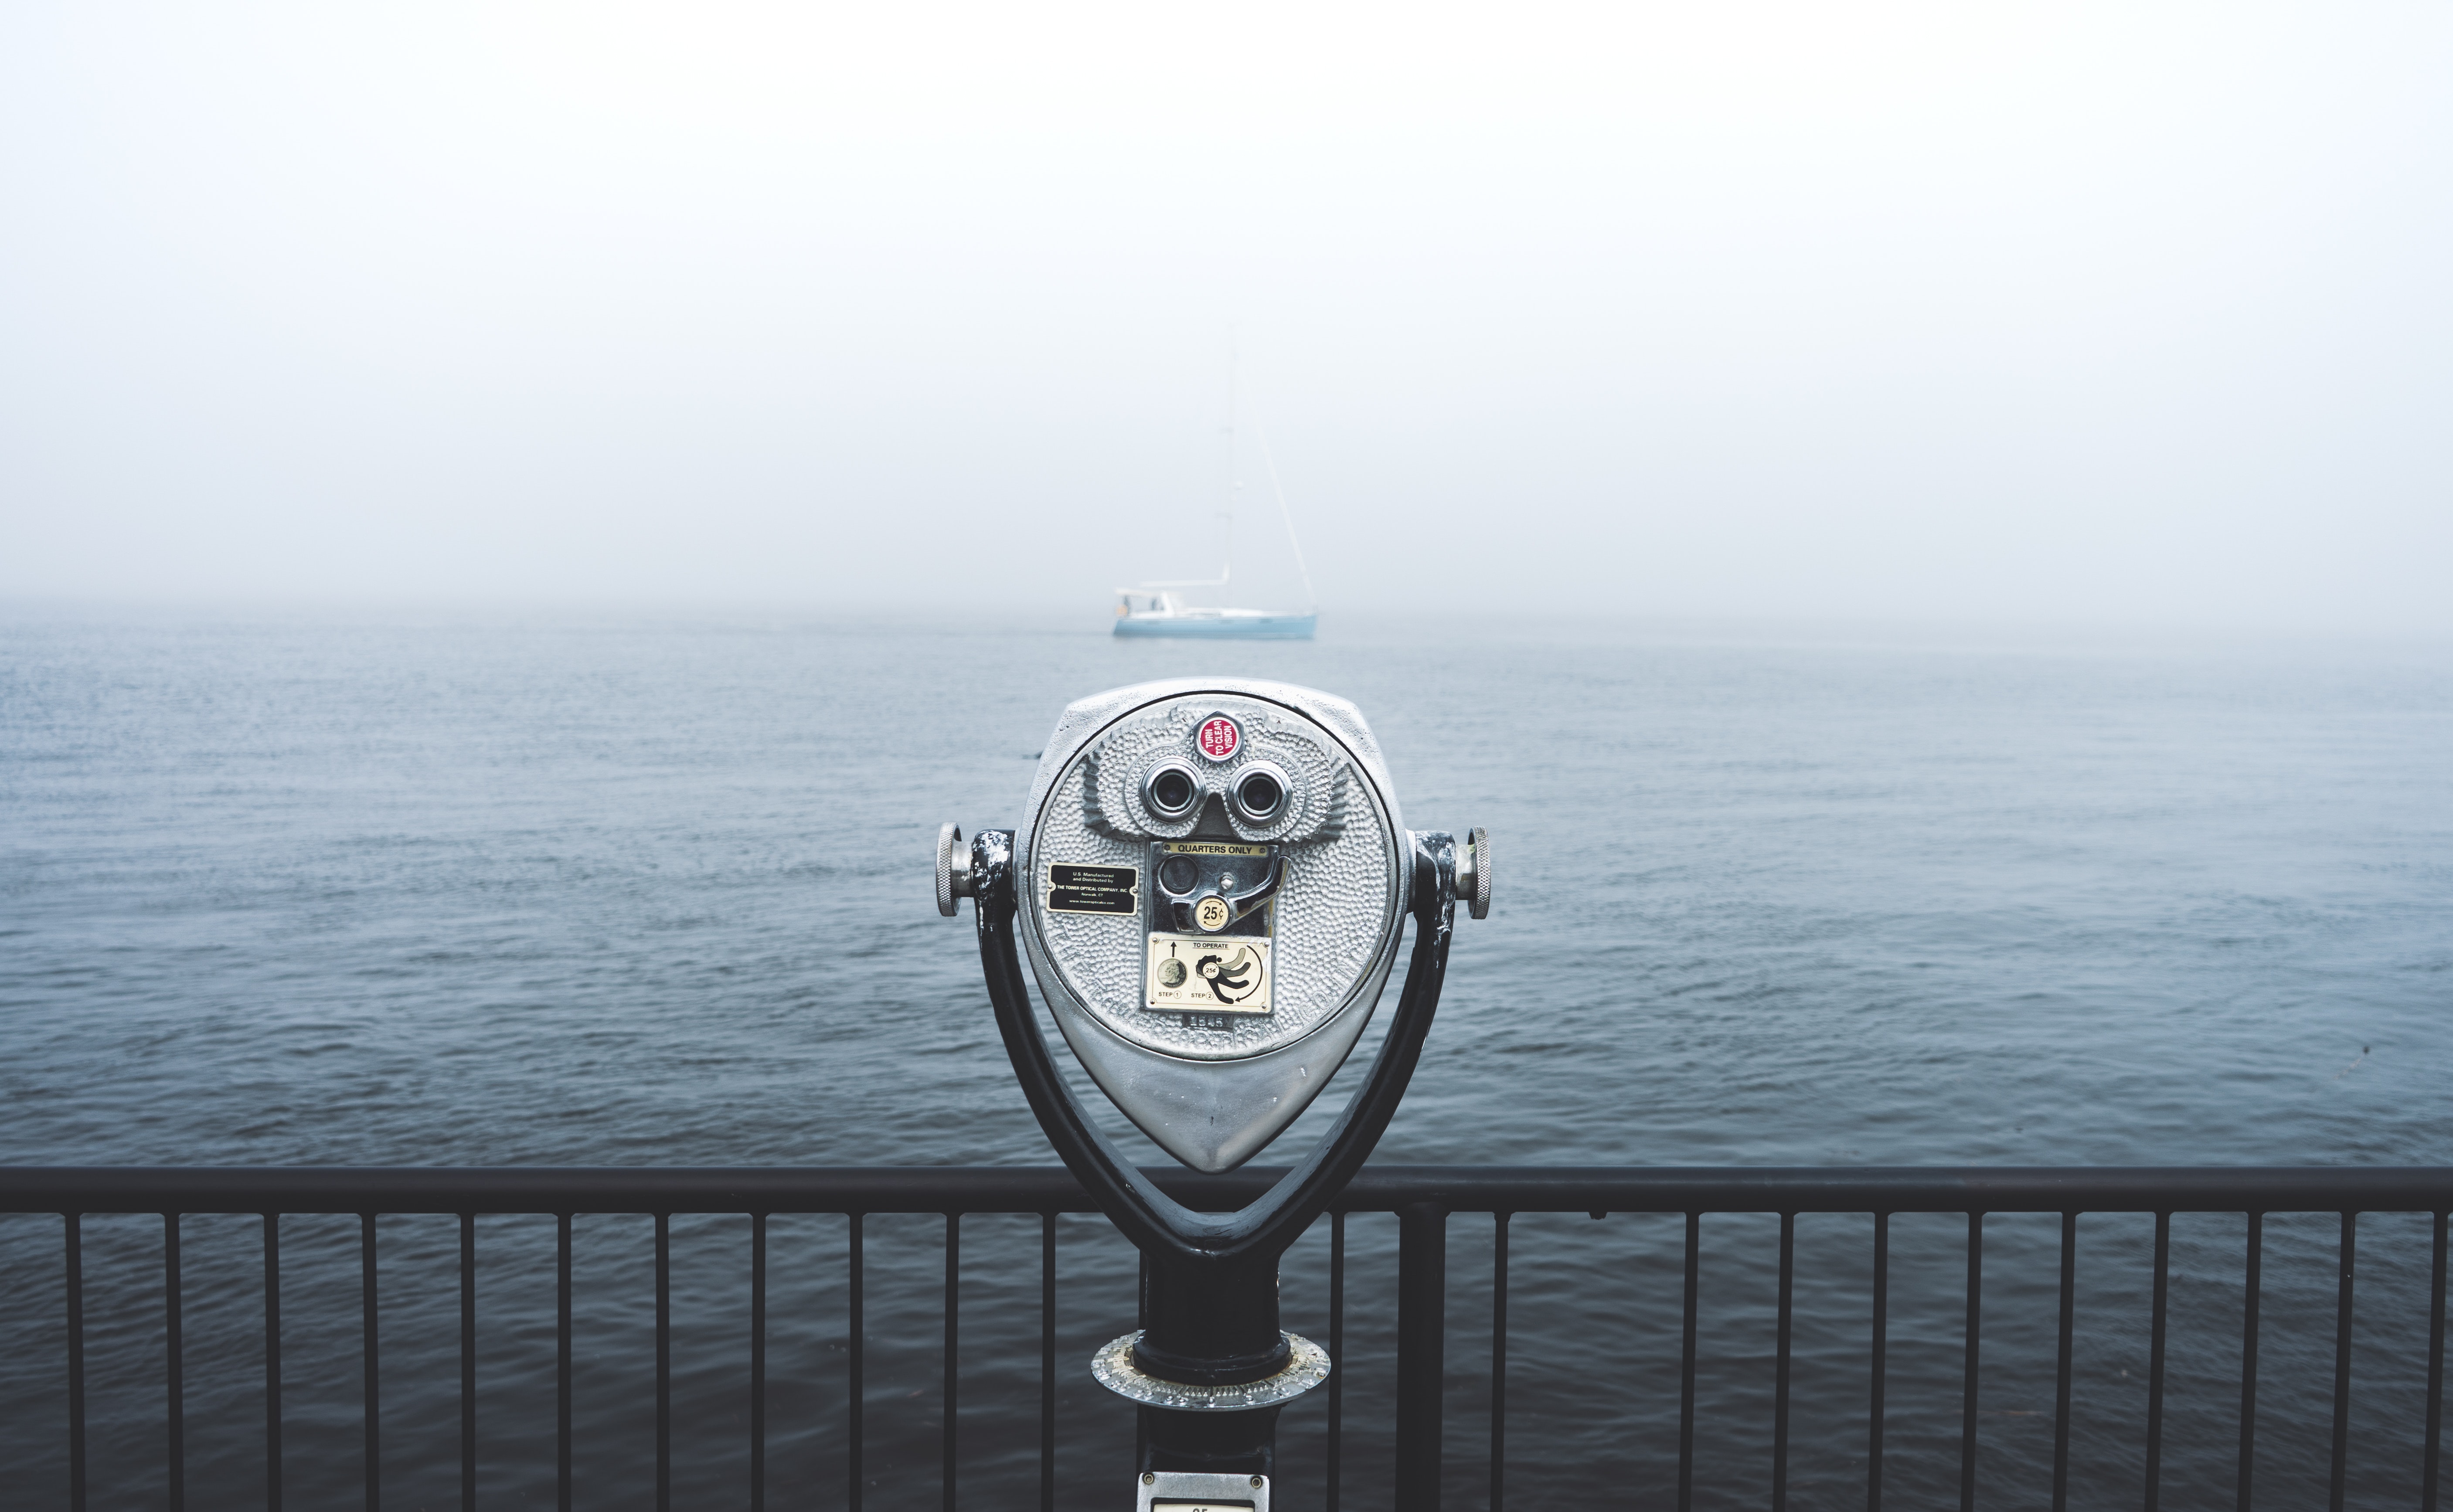
sky, sea, vehicle, ocean